Haazinu

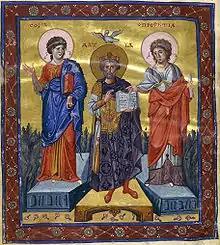
David between Wisdom and Prophecy (illustration from the 10th century Paris Psalter)

Harold Fisch described the witness function of the song as "a kind of time bomb; it awaits its hour and then springs forward into harsh remembrance."